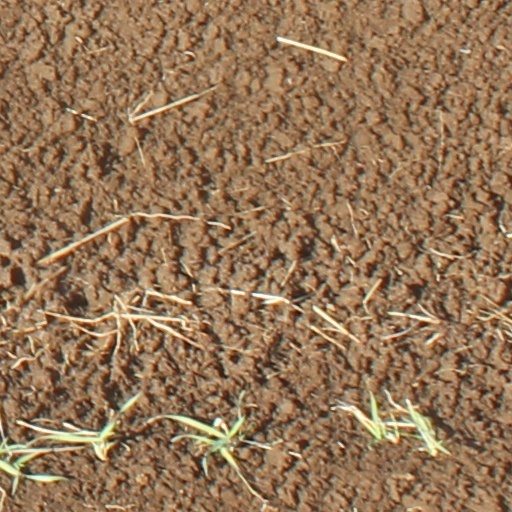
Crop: wheat